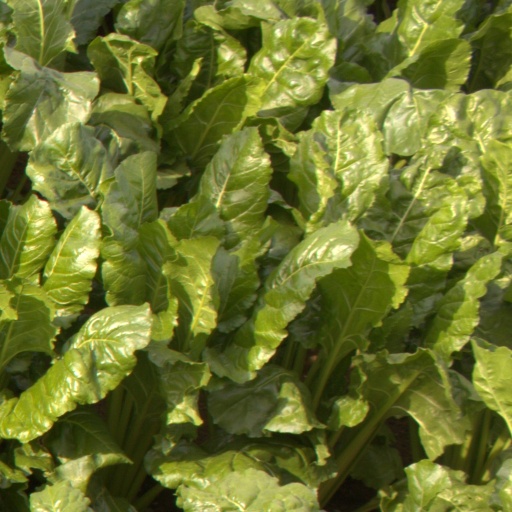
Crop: sugar beet